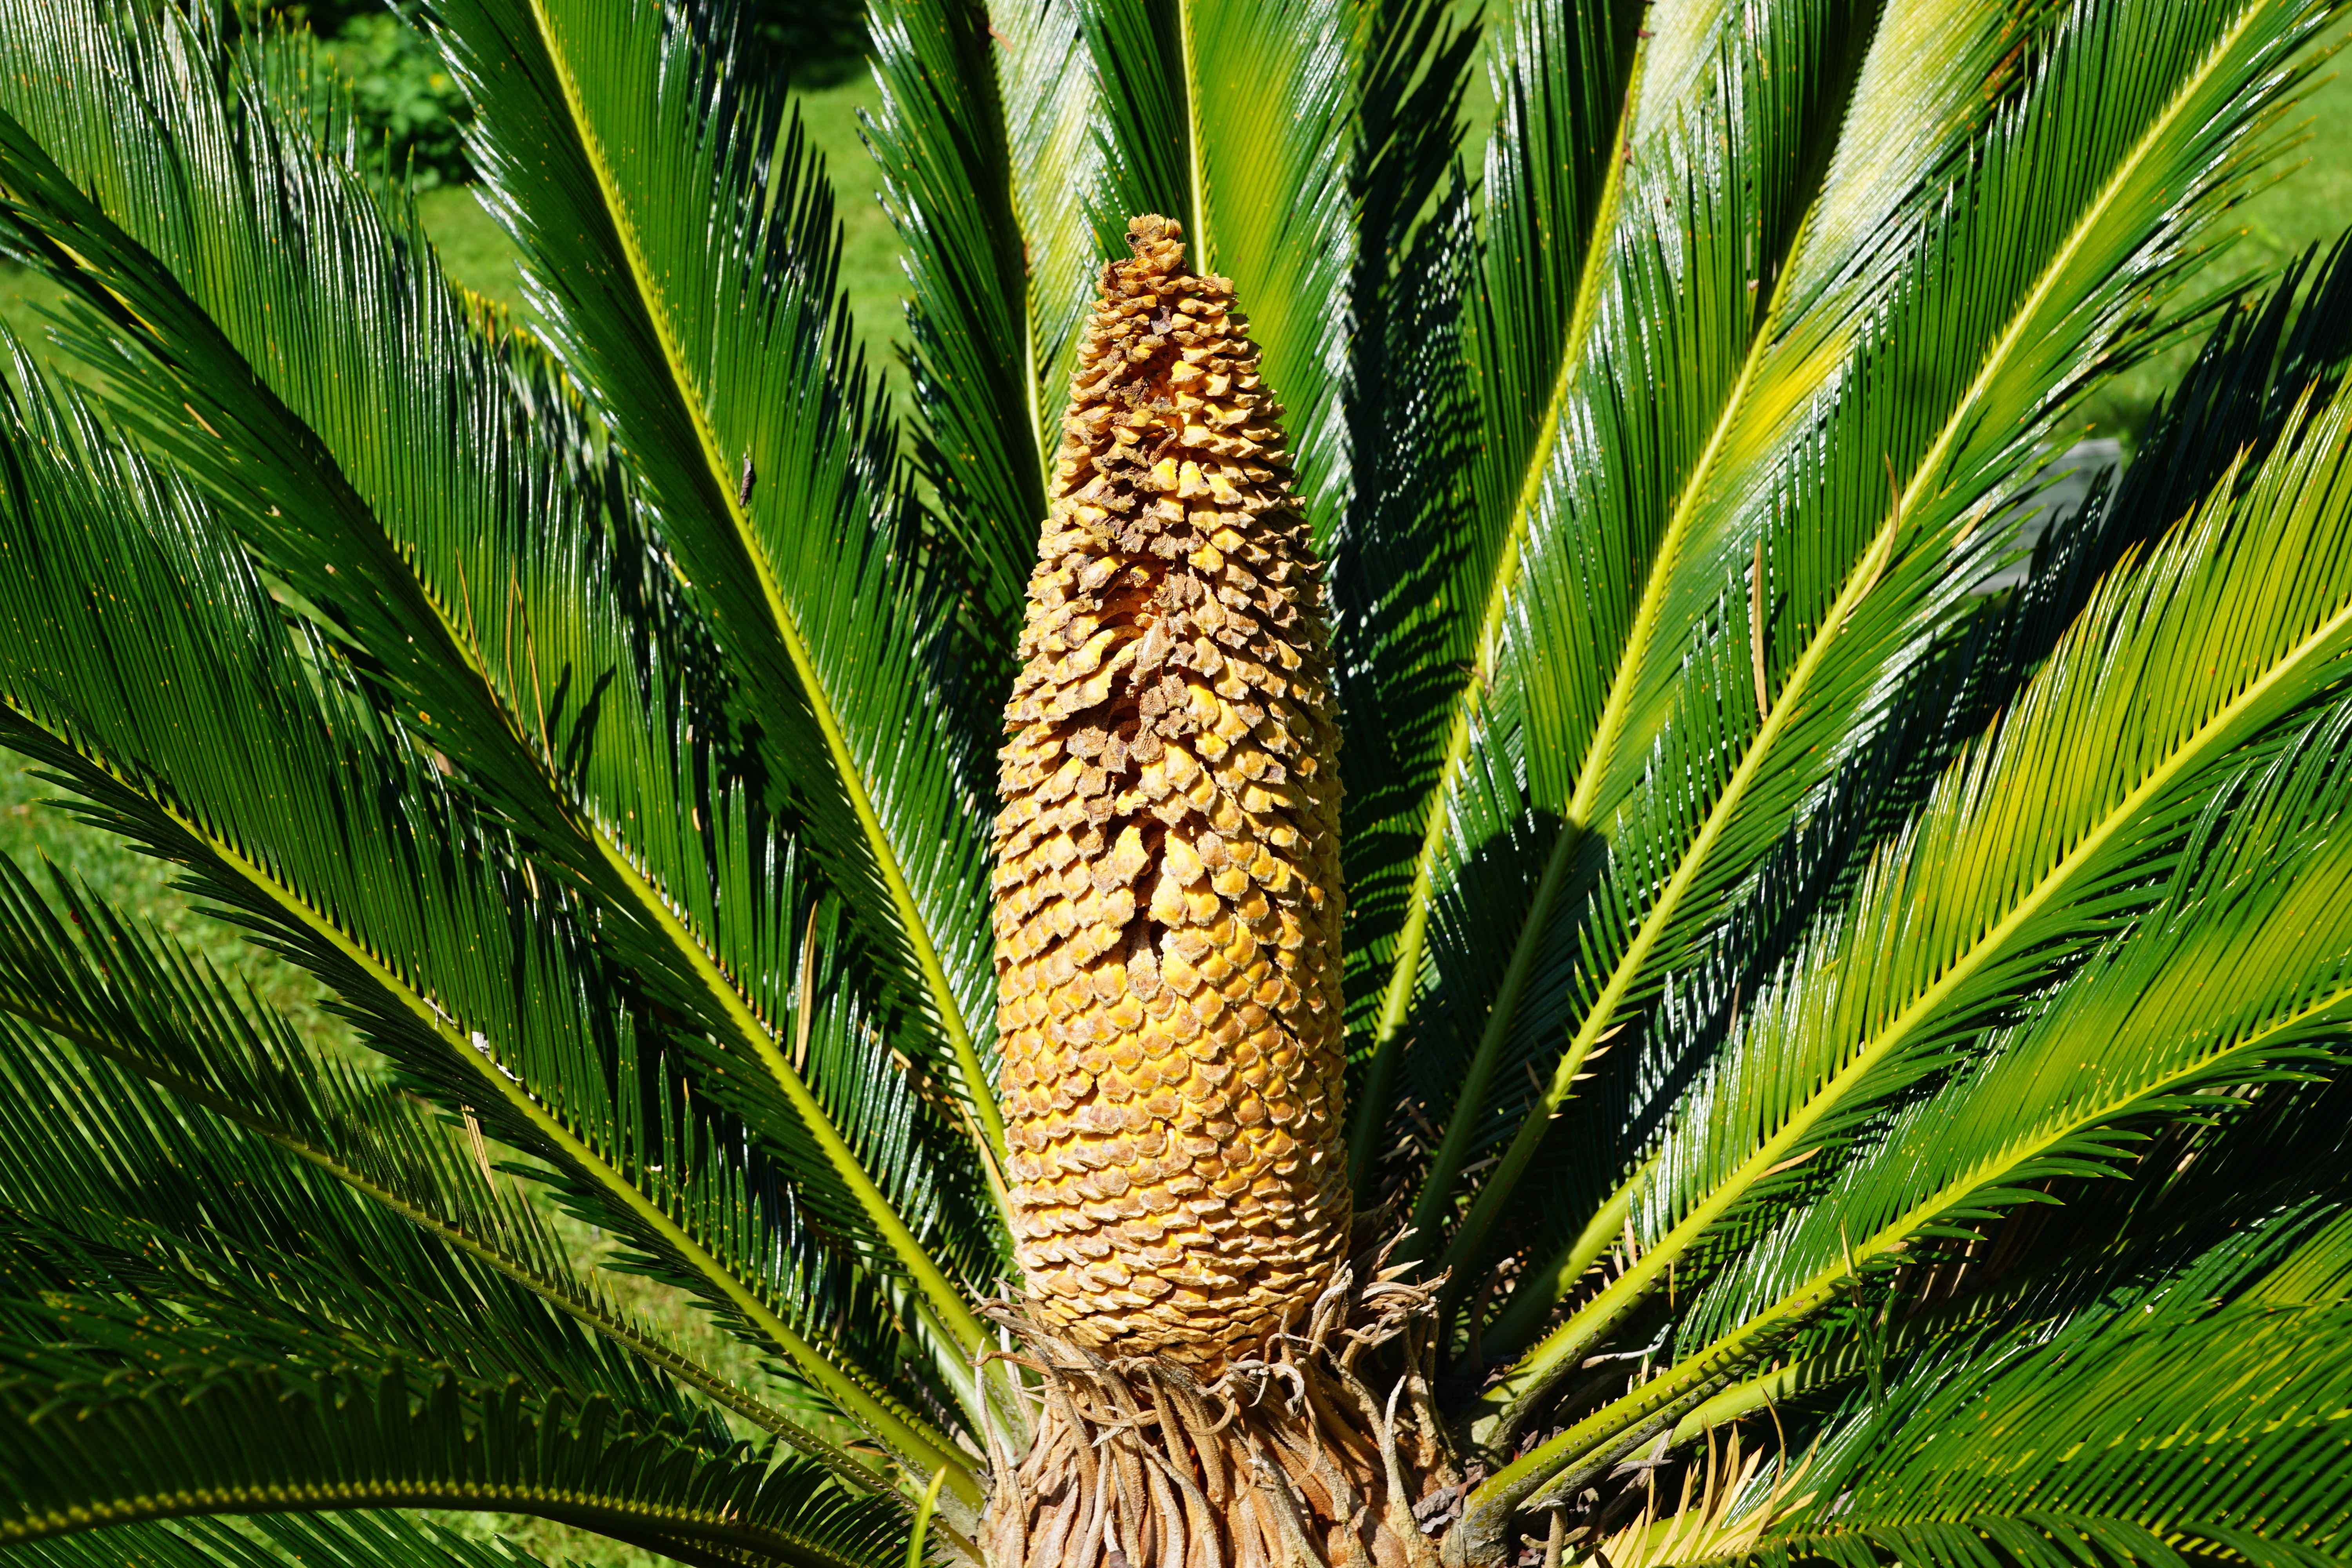
tree, plant, leaf, flower, green, jungle, palm, crop, botany, flora, rainforest, botanical garden, tropics, berlingen, flowering plant, grass family, plant stem, woody plant, land plant, arecales, palm family, borassus flabellifer, saw palmetto, elaeis